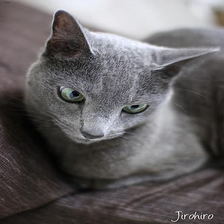
Species: cat
Breed: Russian Blue